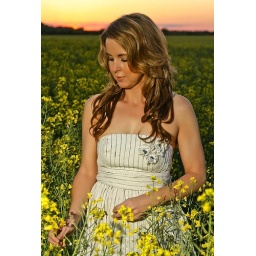
Model in field of yellow flowers